History of fisheries in the Philippines

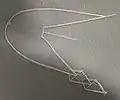
A fish trap in Manila Bay in 1933

Fisheries in the Philippines have played an important role in the livelihoods of people in the archipelago throughout recorded history. Fishing is present within traditional folklore and continues to play an important role in modern livelihoods in the Philippines, both for sustenance and for commercial activities. Early coastal communities likely fished both for sustenance and for trade. Fisheries resources would have fallen under the control of local leaders. In addition to capture fishing, some communities also practiced aquaculture, farming milkfish in brackish coastal fish ponds. Spanish rule saw control over resources shift to central authorities, however, there was little actual management.